VX-6

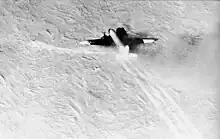
The R4D-5L "Que Sera Sera" landing at South Pole on 31 October 1956.

On 31 October 1956, during Operation Deep Freeze II, "Qué Será Será", a ski-equipped R4D Dakota piloted by LCDR Conrad S. Shinn, became the first plane to land at the South Pole. The seven United States Navy men (RADM George J. Dufek, CAPT Douglas L. Cordiner, CAPT William M. Hawkes, LCDR Conrad S. Shinn, LT John R. Swadener, AD2 John P. Strider, and AT2 William A. Cumbie Jr.) aboard that aircraft were the first to stand at this spot in 44 years, the last being Robert Falcon Scott's ill-fated Terra Nova Expedition in January 1912. RADM Dufek had chosen LCDR Shinn and his flight crew to attempt the landing, which was an extraordinary undertaking since the South Pole was almost above sea level where the aircraft engines would operate considerably below their optimum power levels. In addition it was expected that extremely cold conditions could be expected on the surface. The landing party remained at the South Pole for only 49 minutes, setting up navigational aids to assist the future delivery of materials and equipment for constructing a scientific observation station at the spot. Also in 1956, an R4D Dakota delivered the first group of 11 Seabees and 11 dog sleds, together with tents and other equipment to the South Pole, to begin construction of the first South Pole Station.